Mérida, Mérida

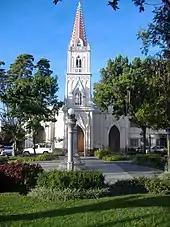
Church and plaza 'del Llano' located in the city center

Mérida has about two dozen religious buildings dedicated to Christianity, the most important of which are Catholic churches and chapels, since it is the religion with most number of followers in Venezuela.